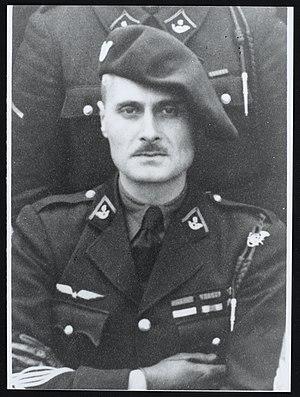
Albert de Seguin de Reyniès, dit ""Sylvain"""
Albert Ferdinand Marie Jean de Seguin de Reyniès, né le 24 août 1900 à Arry en Lorraine annexée et probablement mort à Grenoble le 6 mai 1944, est un militaire et résistant, lieutenant-colonel commandant le 6ᵉ bataillon de chasseurs alpins. Il a été nommé Chevalier de la Légion d’honneur, décoré de la Croix de guerre 1939-1945 et de la Rosette de la Résistance. Son corps n’ayant jamais été retrouvé, une plaque lui est consacrée à la nécropole de Saint-Nizier-du-Moucherotte dans le Vercors ainsi qu'à l'Hôtel des troupes de montagne, place de Verdun à Grenoble.